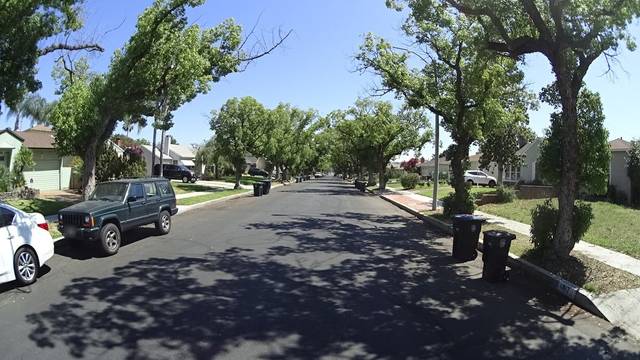
Region: Mexico
Coordinates: 34.184, -118.357